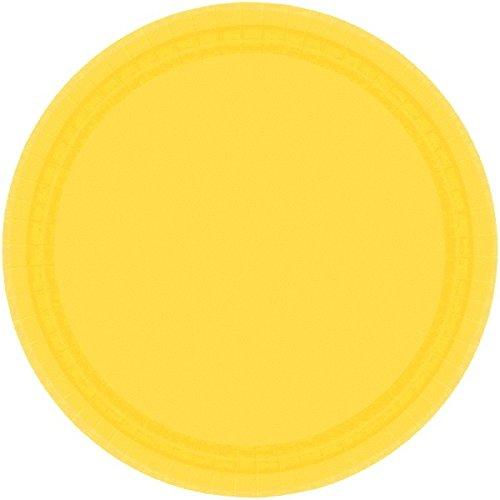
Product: Amscan 54015.09 Yellow Sunshine Paper Plates, 7'' 8ct, 8
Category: Toys & Games | Party Supplies | Party Tableware | Plates
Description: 8 paper plates per package.
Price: $3.21
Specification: ProductDimensions:7x7x0.7inches|ItemWeight:1.6ounces|ShippingWeight:3.52ounces(Viewshippingratesandpolicies)|Manufacturer:Amscan|ASIN:B0059SQDZ4|DomesticShipping:ItemcanbeshippedwithinU.S.|InternationalShipping:ThisitemcanbeshippedtoselectcountriesoutsideoftheU.S.LearnMore|Itemmodelnumber:54015.09|DatefirstlistedonAmazon:March22,2012